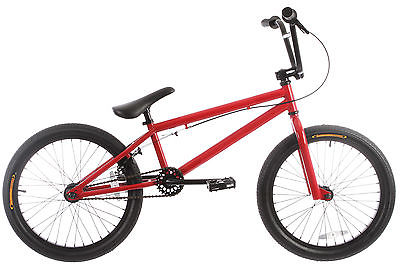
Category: bicycle